Shakespeare authorship question

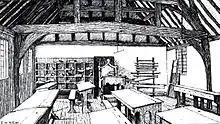
The King Edward VI Grammar School at Stratford-upon-Avon

The monument to Shakespeare, erected in Stratford before 1623, bears a plaque with an inscription identifying Shakespeare as a writer. The first two Latin lines translate to "In judgment a Pylian, in genius a Socrates, in art a Maro, the earth covers him, the people mourn him, Olympus possesses him", referring to Nestor, Socrates, Virgil, and Mount Olympus. The monument was not only referred to in the First Folio, but other early 17th-century records identify it as being a memorial to Shakespeare and transcribe the inscription. Sir William Dugdale also included the inscription in his "Antiquities of Warwickshire" (1656), but the engraving was done from a sketch made in 1634 and, like other portrayals of monuments in his work, is not accurate.